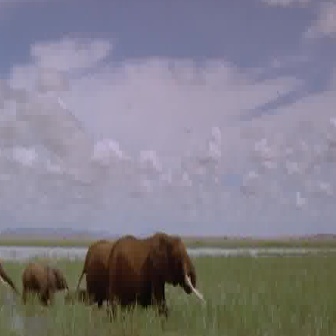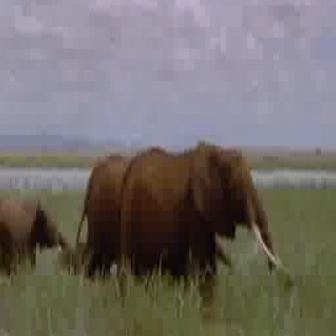
  Please identify the target specified by the bounding box [104,229,203,328] in the first image and locate it in the second image. Return the coordinates in [x_min,y_min,x_max,y_max] format.
Answer: [113,138,292,317]